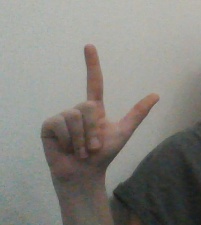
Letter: laam